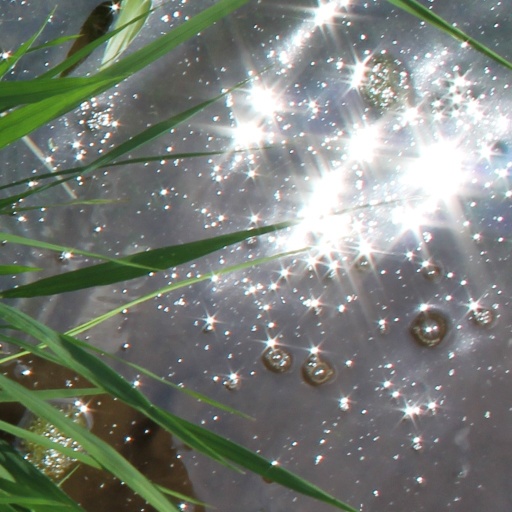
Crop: rice